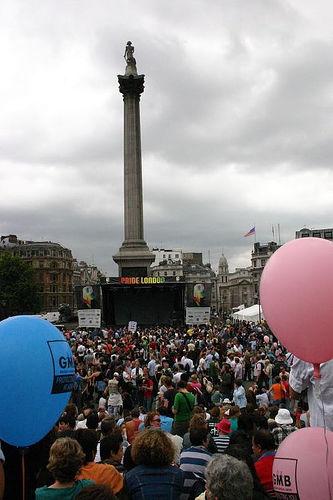
Weather: cloudy or overcast